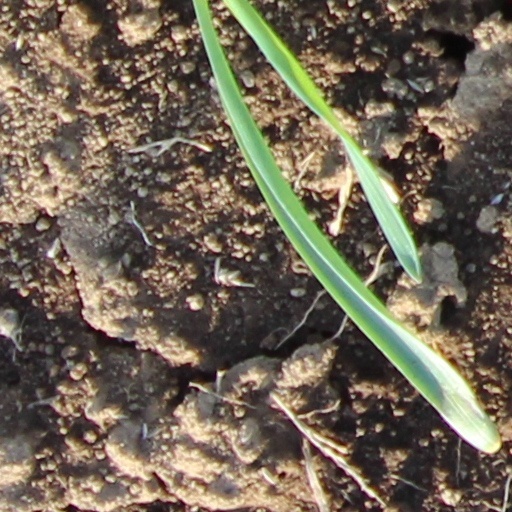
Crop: wheat